Keith Fahey

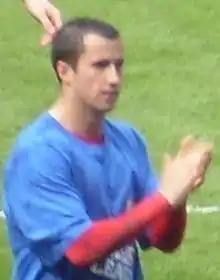
Fahey celebrating Birmingham's promotion to the Premier League in May 2009

Fahey made his Birmingham debut on 17 January 2009, coming on as a late substitute in a 1–1 draw against Cardiff City. He scored his first goal for the club, a "delicate lob" which the player admitted was meant to be a cross, to clinch a 2–0 home victory against Nottingham Forest on 14 February. His second goal gave the Blues a 1–0 home win over Southampton some weeks later. Fahey retained his place in the side for the rest of the season (keeping loan signings Scott Sinclair and Hamer Bouazza out of the starting eleven), and was a key player for Birmingham in their successful bid for promotion to the Premier League, scoring a goal and making a goal in a vital 2–1 win at Reading on the last day of the campaign.